Organ of the Trocadéro Palace

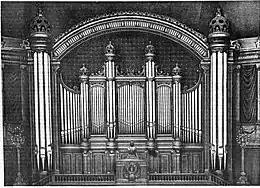
The organ in its original setting, the Trocadéro Palace (1878)

The organ of the Trocadéro Palace is a four-manual pipe organ originally built by Aristide Cavaillé-Coll for the 1878 Universal Exhibition at the Palais du Trocadéro in Paris, France, now located at the Maurice Ravel Auditorium in Lyon. Promoted by many of the key exponents of the French organ school, Alexandre Guilmant, Charles-Marie Widor, Marcel Dupré, and more, the instrument is the oldest concert hall organ in the country. It was transferred to the Palais de Chaillot in 1937, before moving to its current setting forty years later. Much renovated in later years, it is generally considered to be one of the most important musical instruments in France.